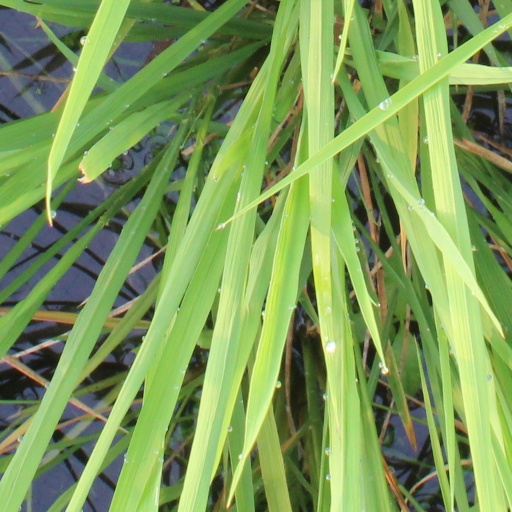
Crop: rice